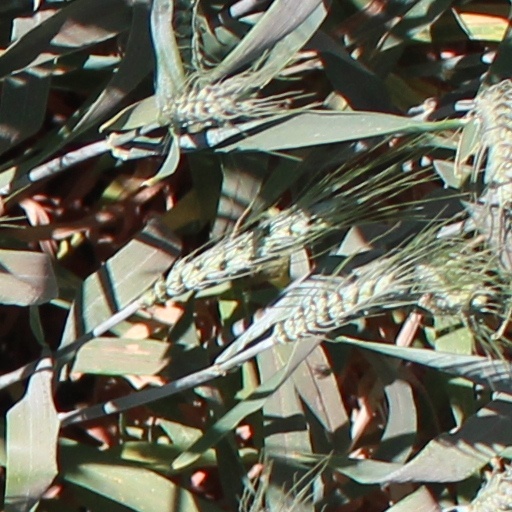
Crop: wheat